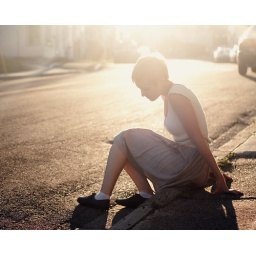
Stopped to take this while we were walking up Kings road in St. John's thursday evening.